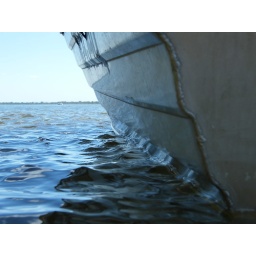
Me standing in water up to my neck taking photo of our dingy